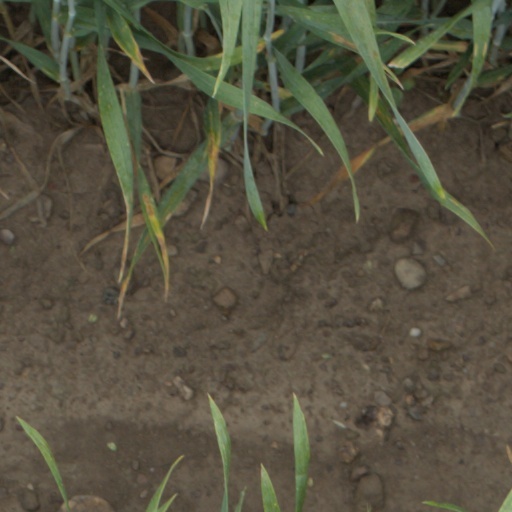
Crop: wheat